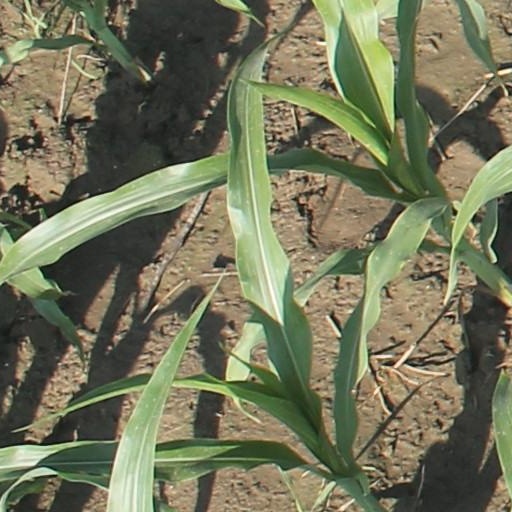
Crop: maize; corn